Adolf Passer

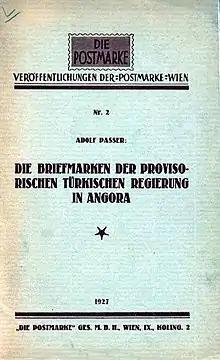
"Die Briefmarken der provisorischen Türkischen Regierung in Angora" (1927)

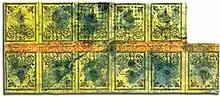
"Tête-bêche" block of 20pa black on yellow tughra stamps of the Ottoman Empire, 1863. Formerly in the Passer collection and the largest known multiple of these stamps.

Passer travelled to London in 1885 where he worked in a shipping firm, his interest in philately being rekindled by the opportunities to collect stamps that arose from his employer's business. He was able to acquire many stamps from British colonies in Africa and Australia, and by exchange with professional colleagues, and continued to expand his collection of British colonial stamps when he returned to Prague in 1888. He was elected to the Philatelic Society of London (later the Royal Philatelic Society London) in November 1891 on the proposal of Dr Franz Kalckhoff, president of the Berlin Philatelic Club.